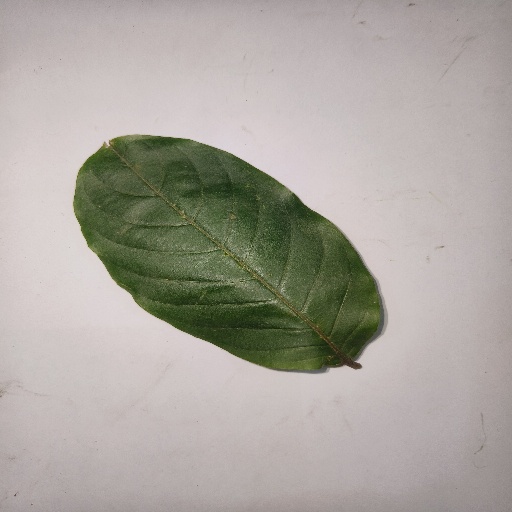
Species: HariTaki
Leaf condition: Healthy Leaf